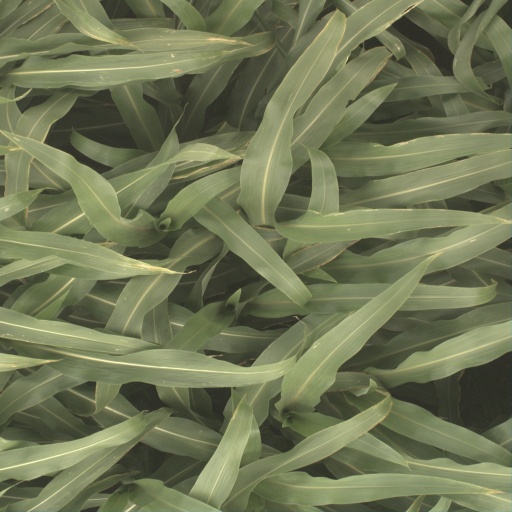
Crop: sorghum